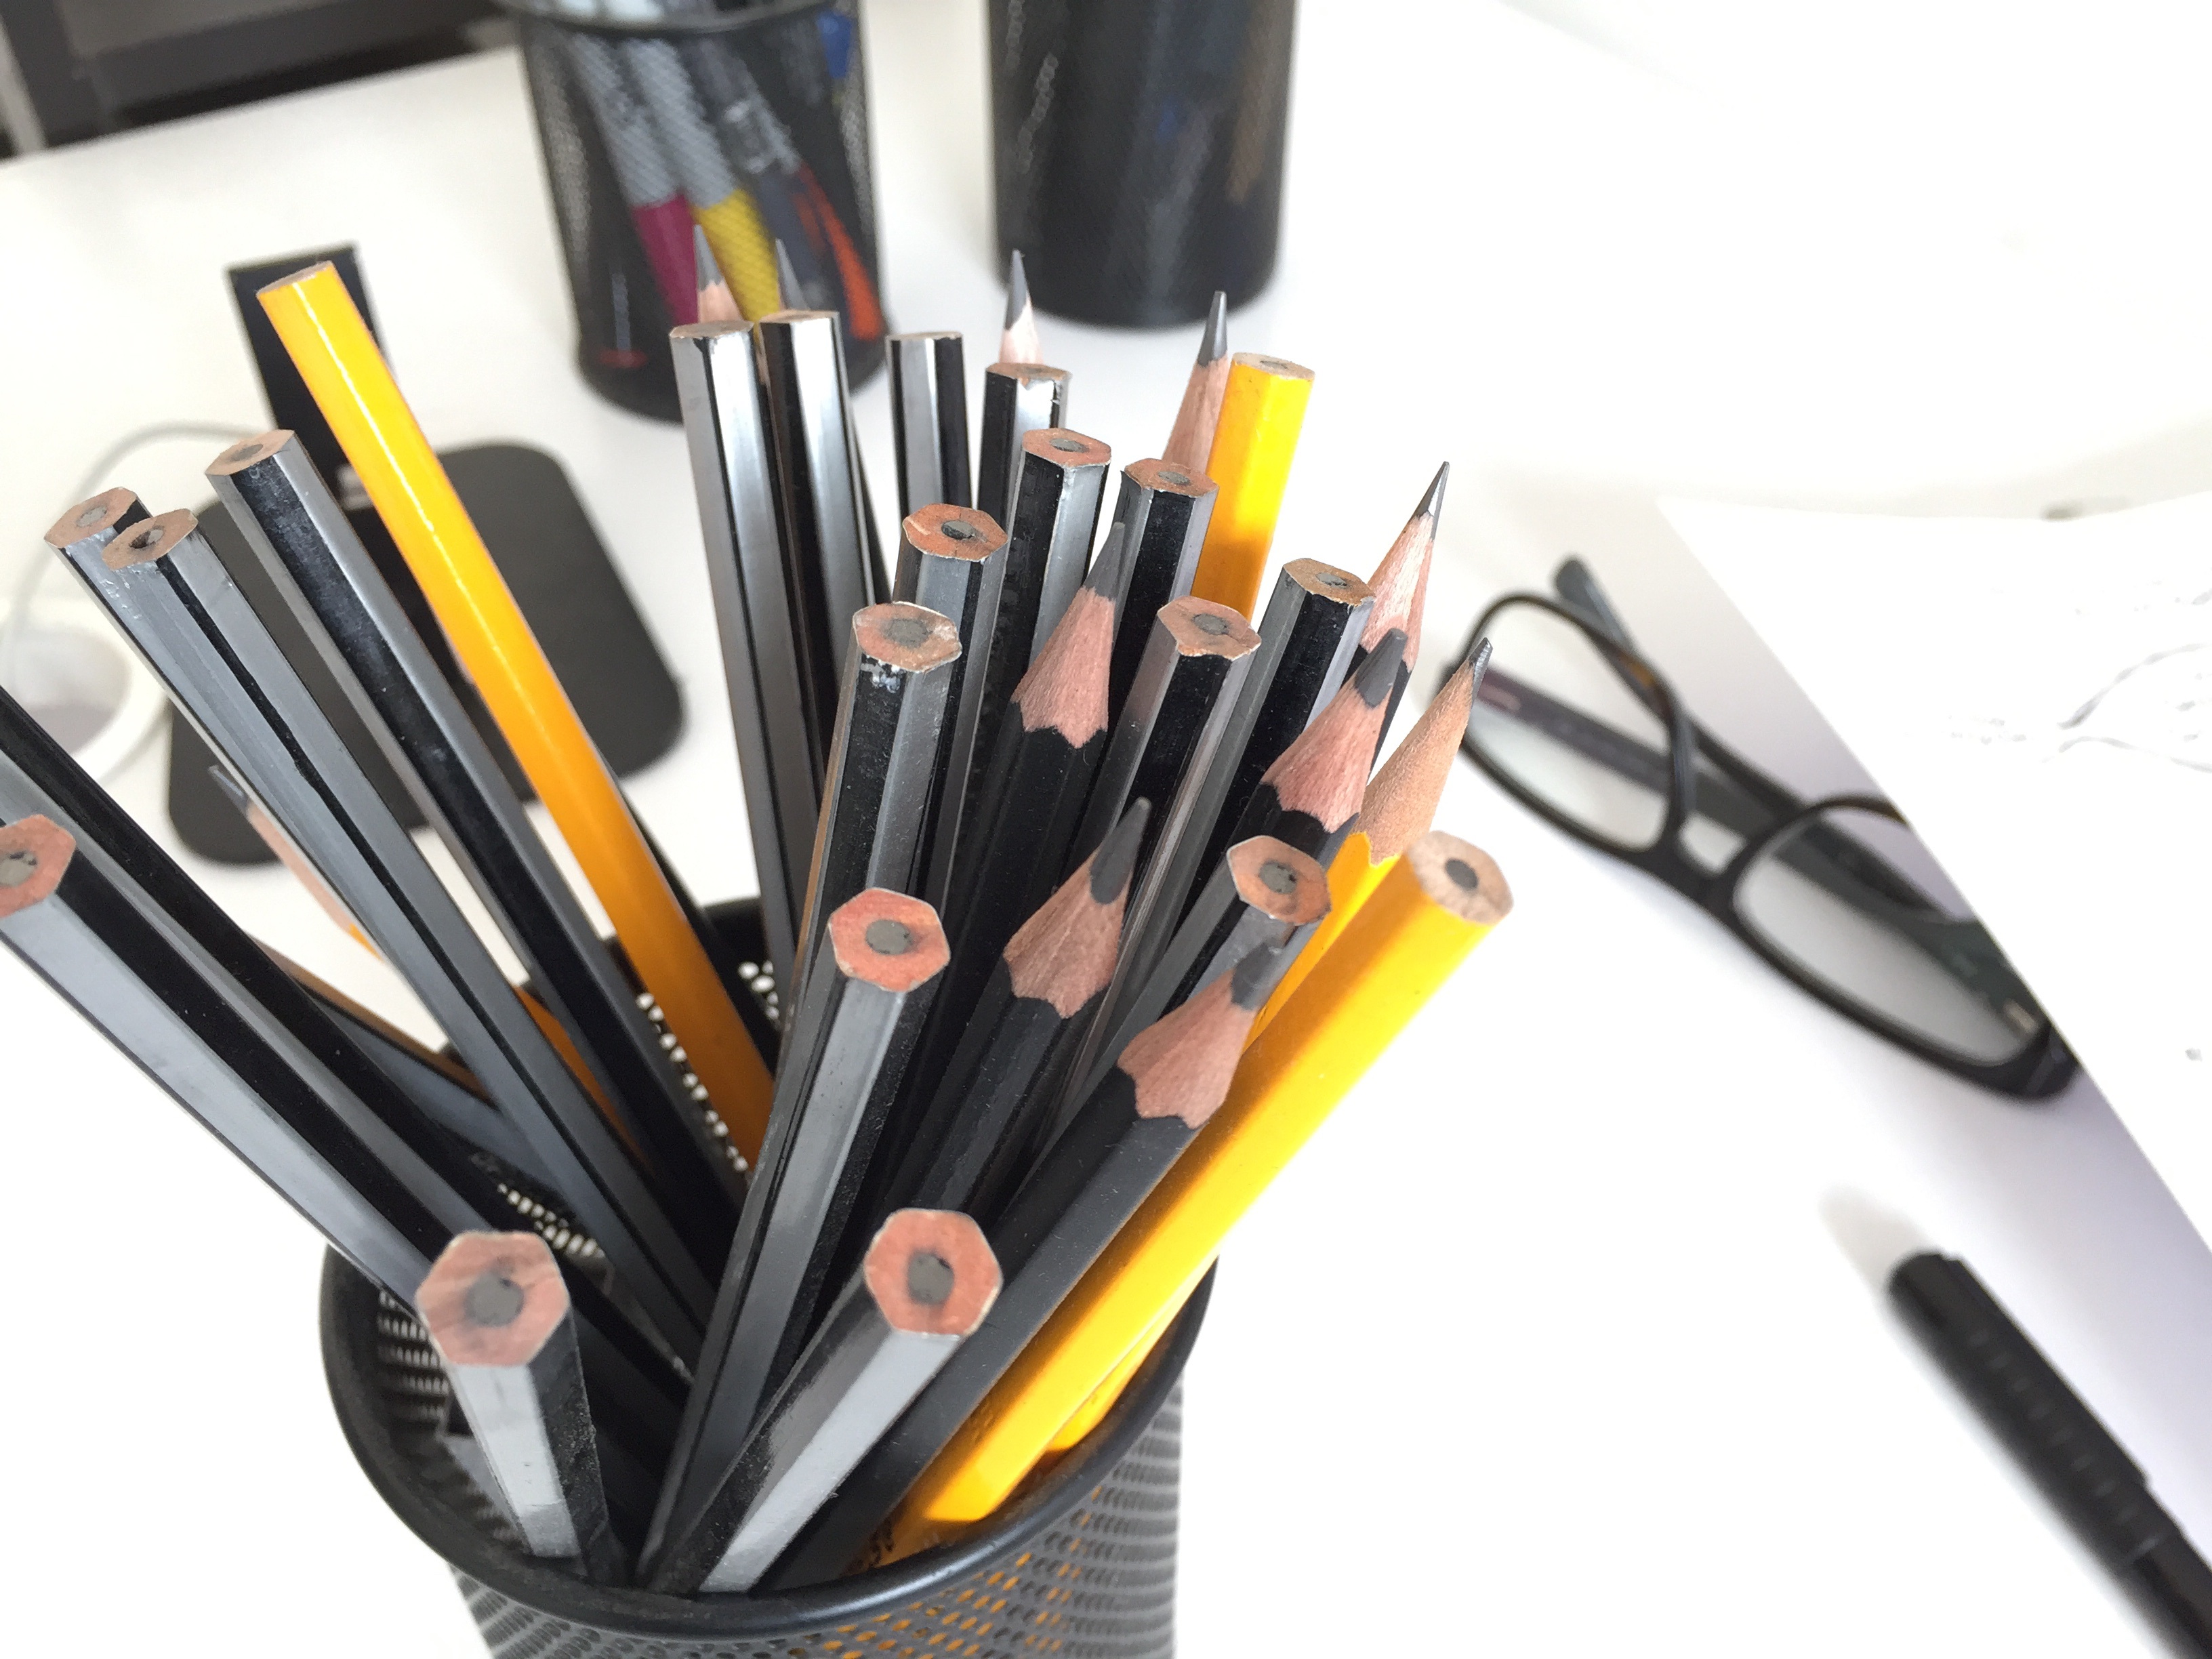
pencil, product, cosmetics